Paulínia

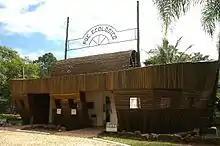
Paulínia's Ecological Park Armando Müller.

Paulínia is currently crossed by a railroad which connects Replan to other important regions. This railroad is part of the FEPASA railroad system, and near the Doutor Roberto Moreira Highway it splits, with one part going to Jaguariúna and the other to REPLAN and Cosmópolis. A partnership between the companies ALL and Katoen Natie has built a railroad linking Paulínia to the Port of Santos that facilitates the transport of containers from Paulínia.